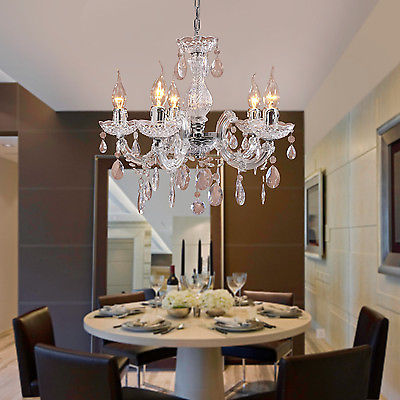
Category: lamp